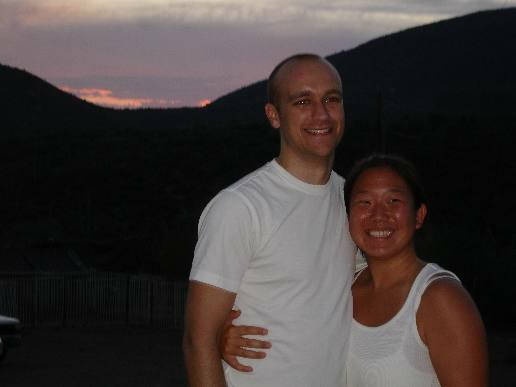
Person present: Yes